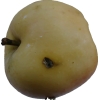
Label: Apple 14